Sky Italia

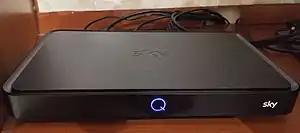
Sky Q Black

On 2 July 2018, Sky launched Sky Q Black, a set-top box identical to the Sky Q Platinum which enables the 4K HDR service but not the multiscreen wireless.